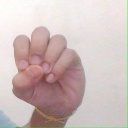
अक्षर: उ